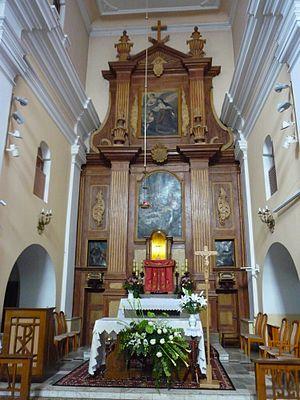
Le couvent des Capucins de Łomża est un couvent de frères mineurs capucins situé en Pologne à Łomża.